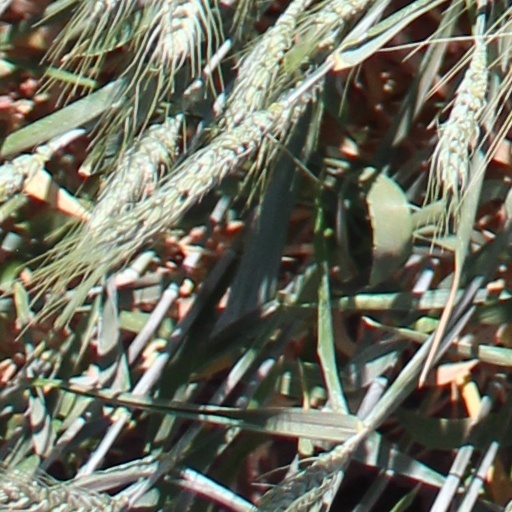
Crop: wheat